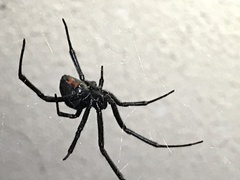
Species: Lactrodectus_hesperus